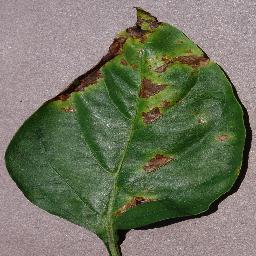
Label: Pepper,_bell___Bacterial_spot